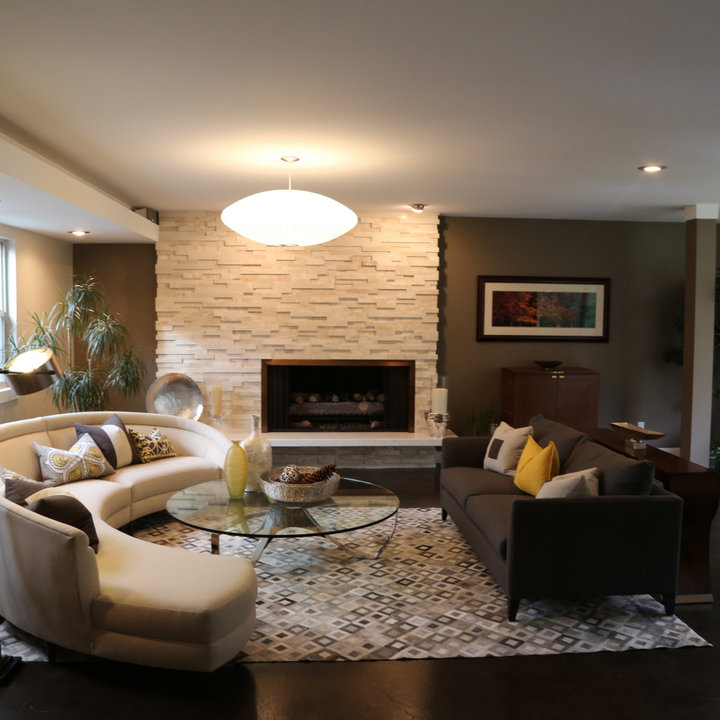
Style: Modern